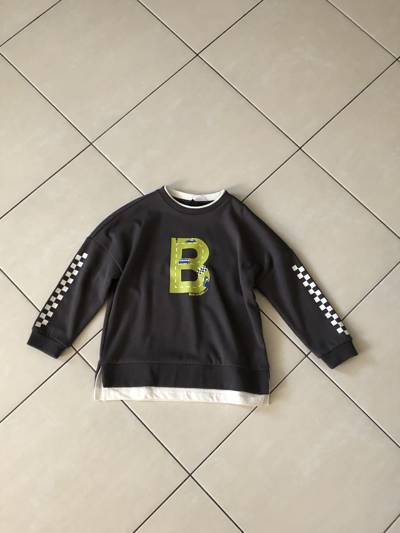
Waste category: clothes